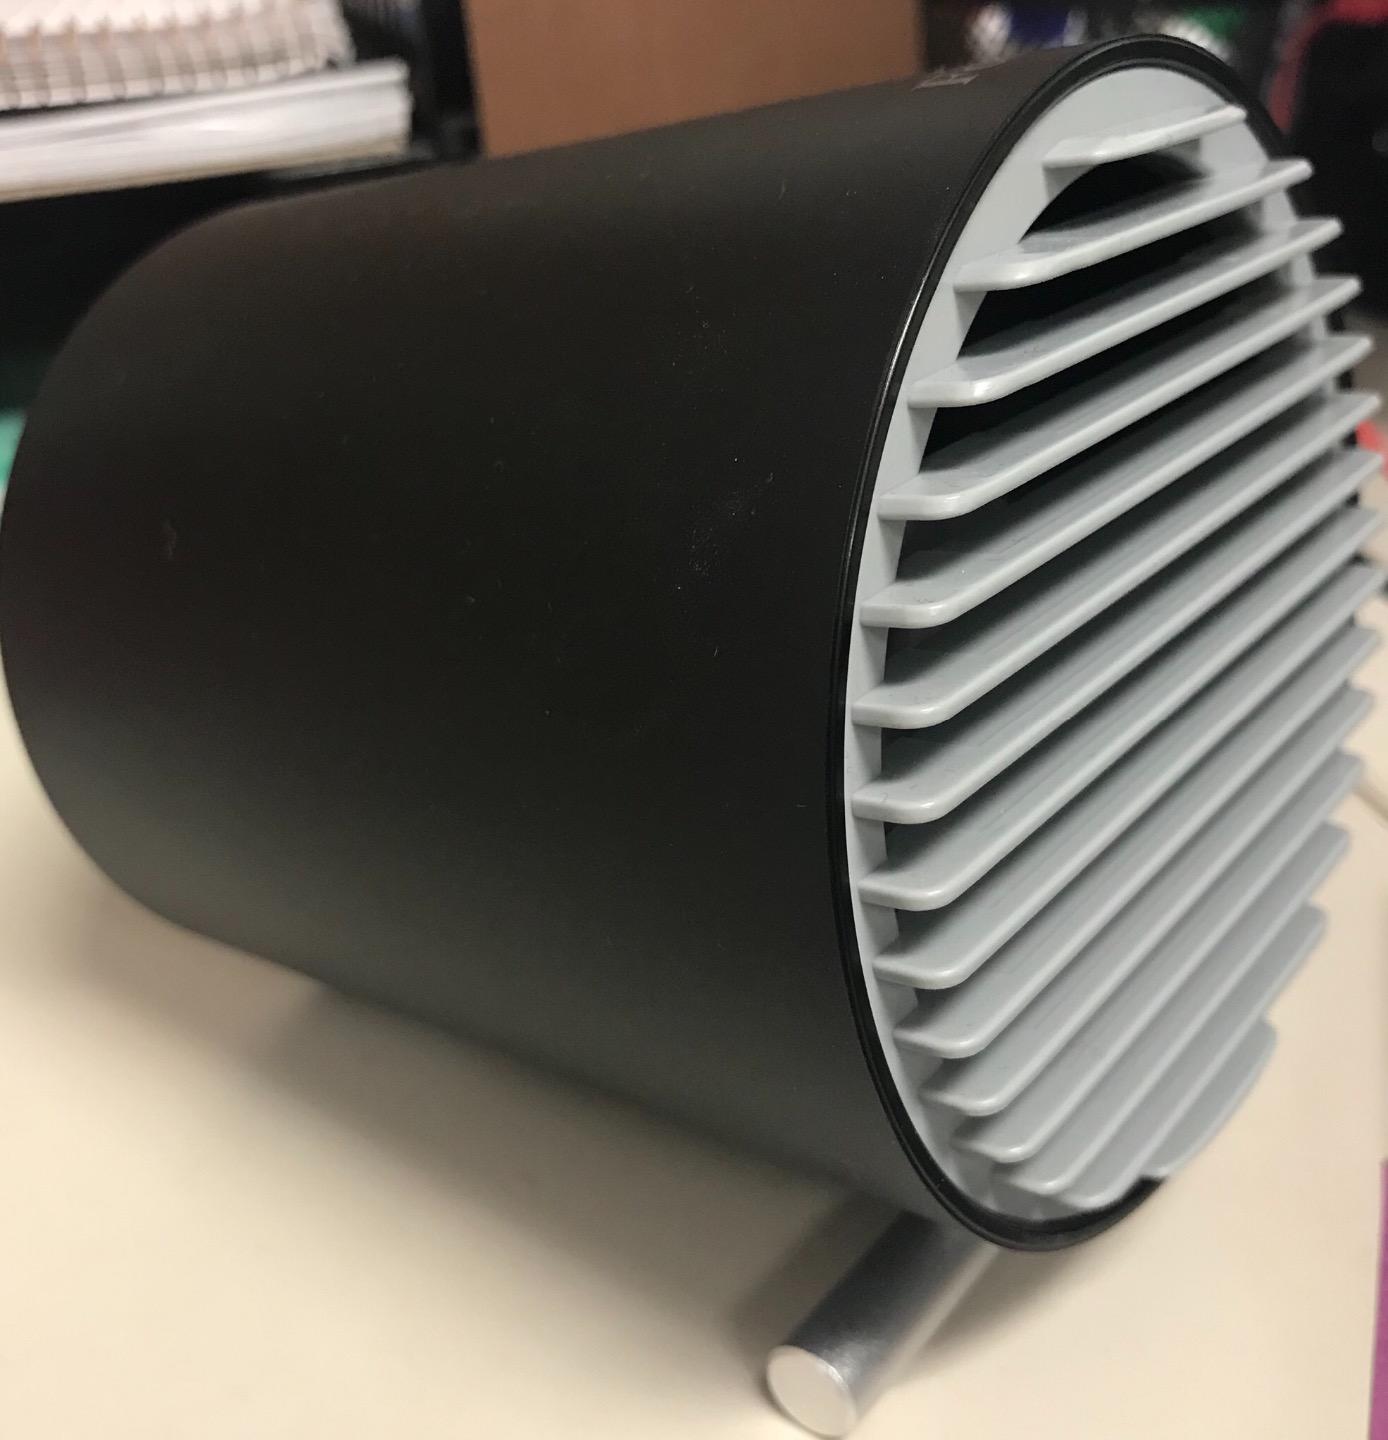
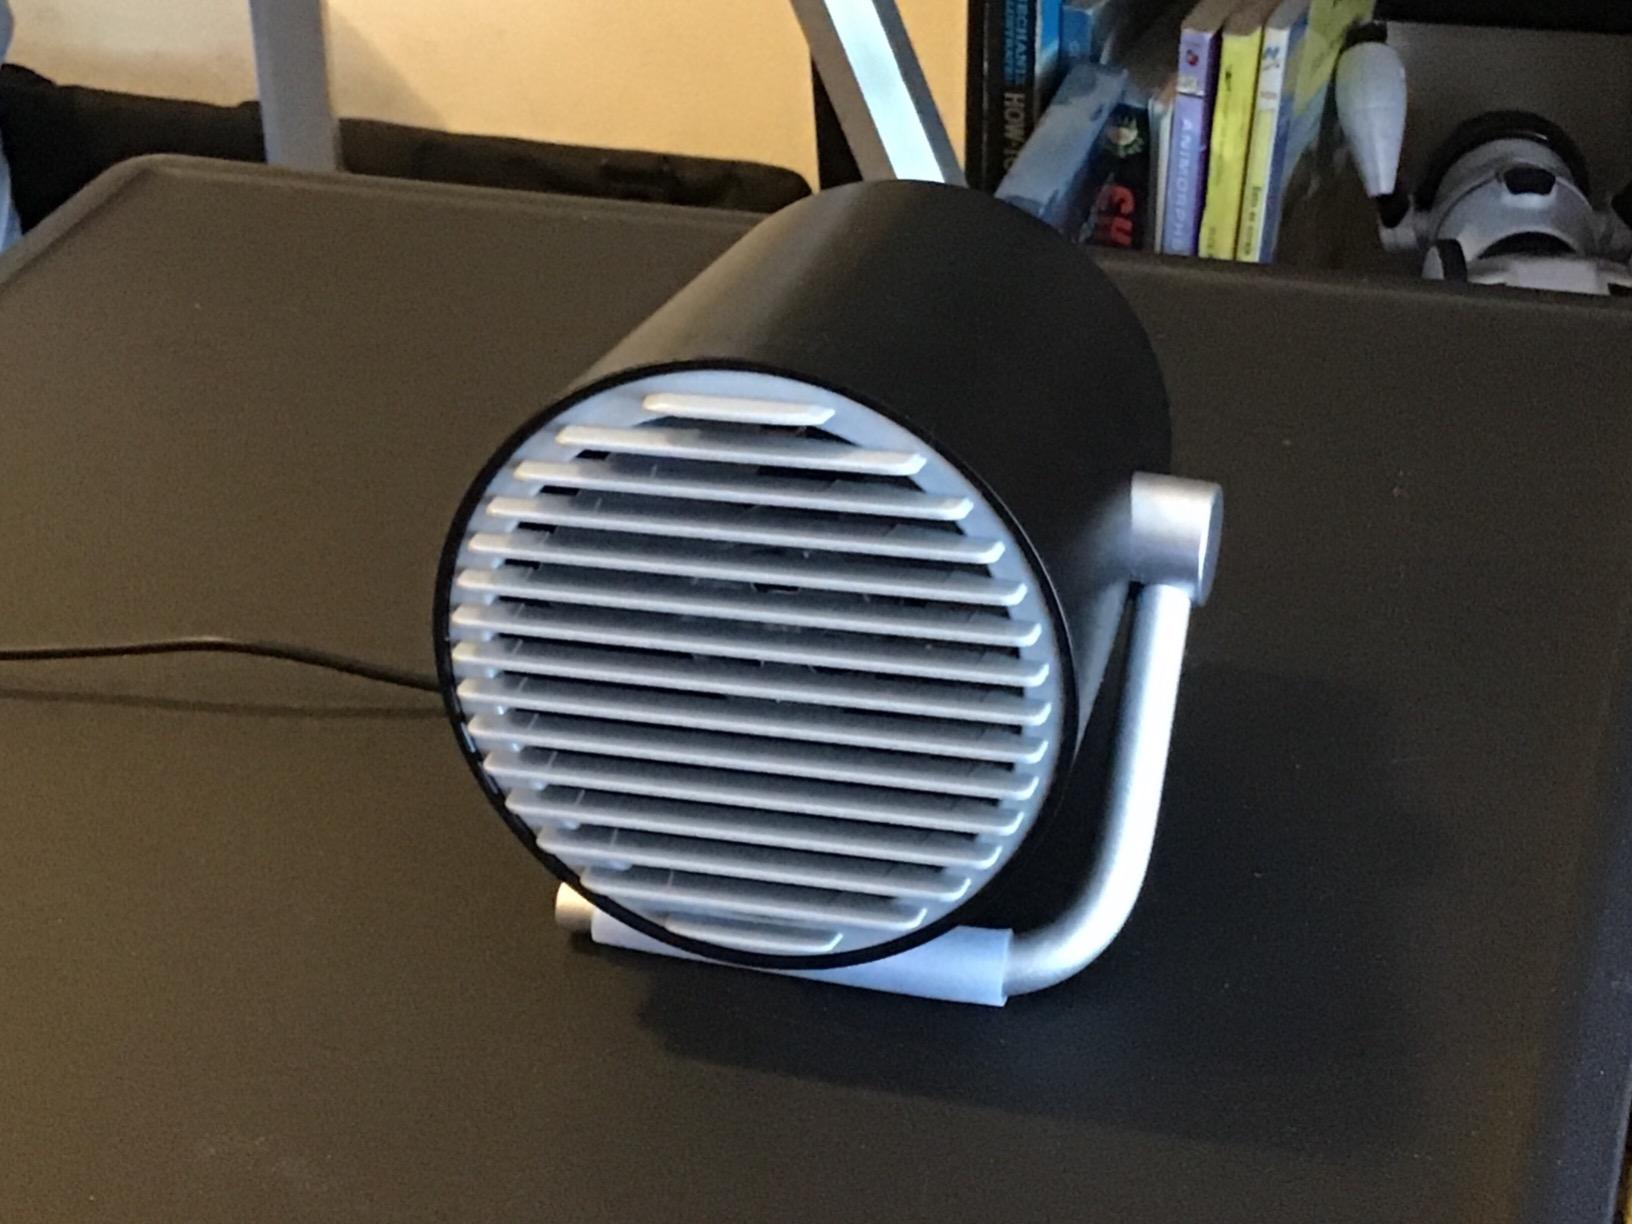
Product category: fan
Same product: yes